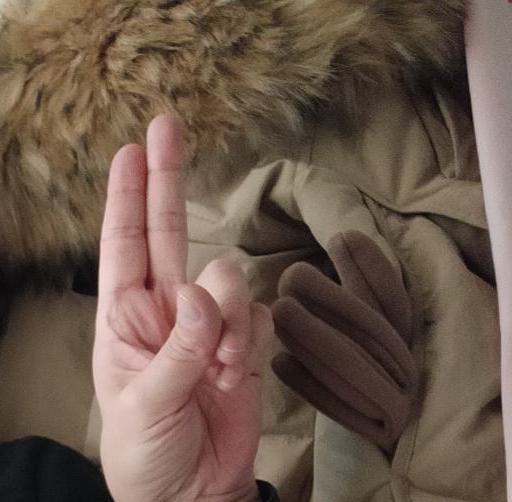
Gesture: two_up